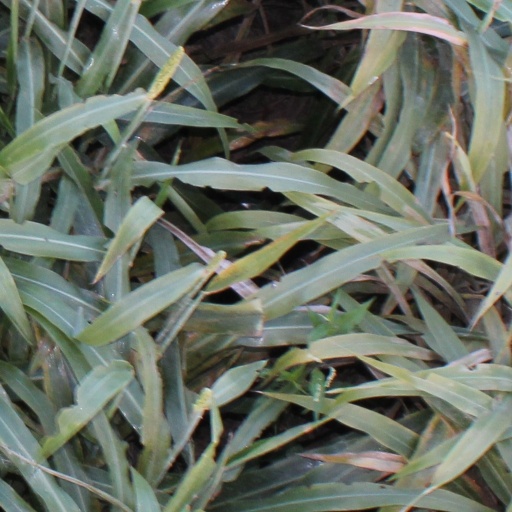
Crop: sorghum